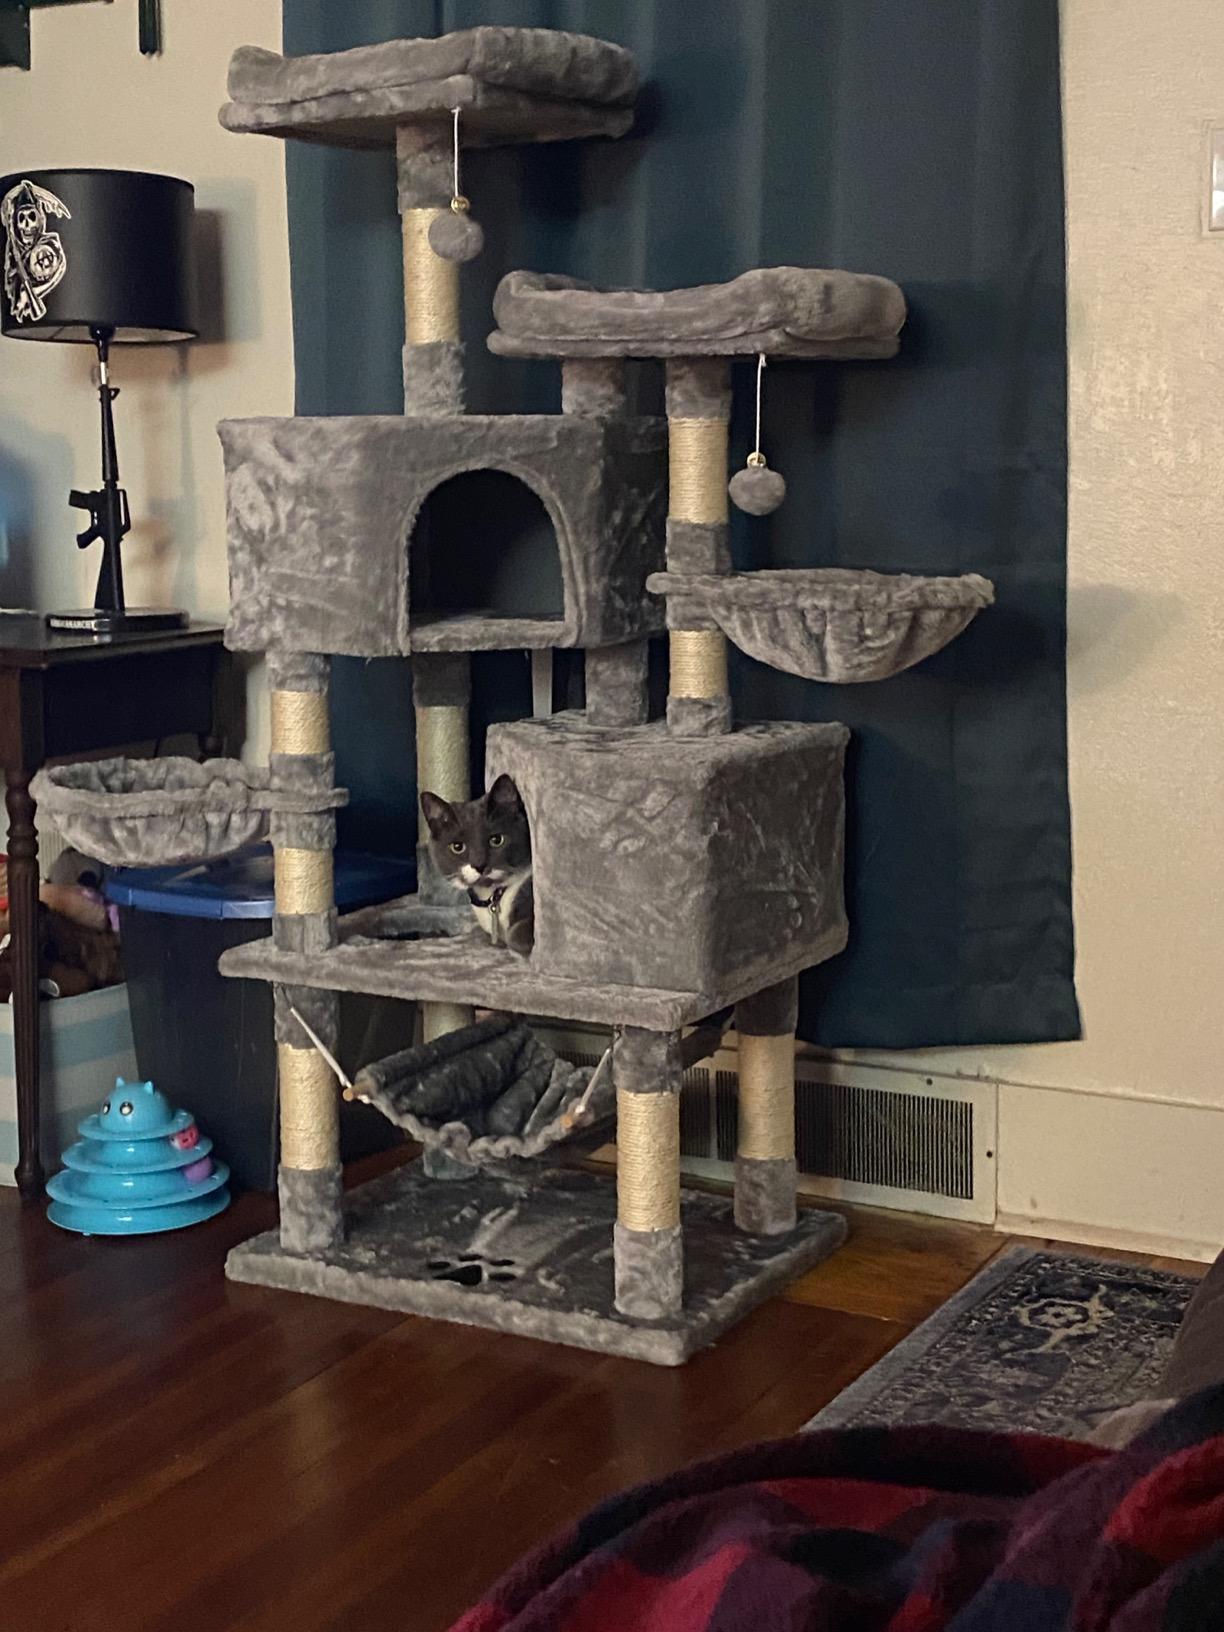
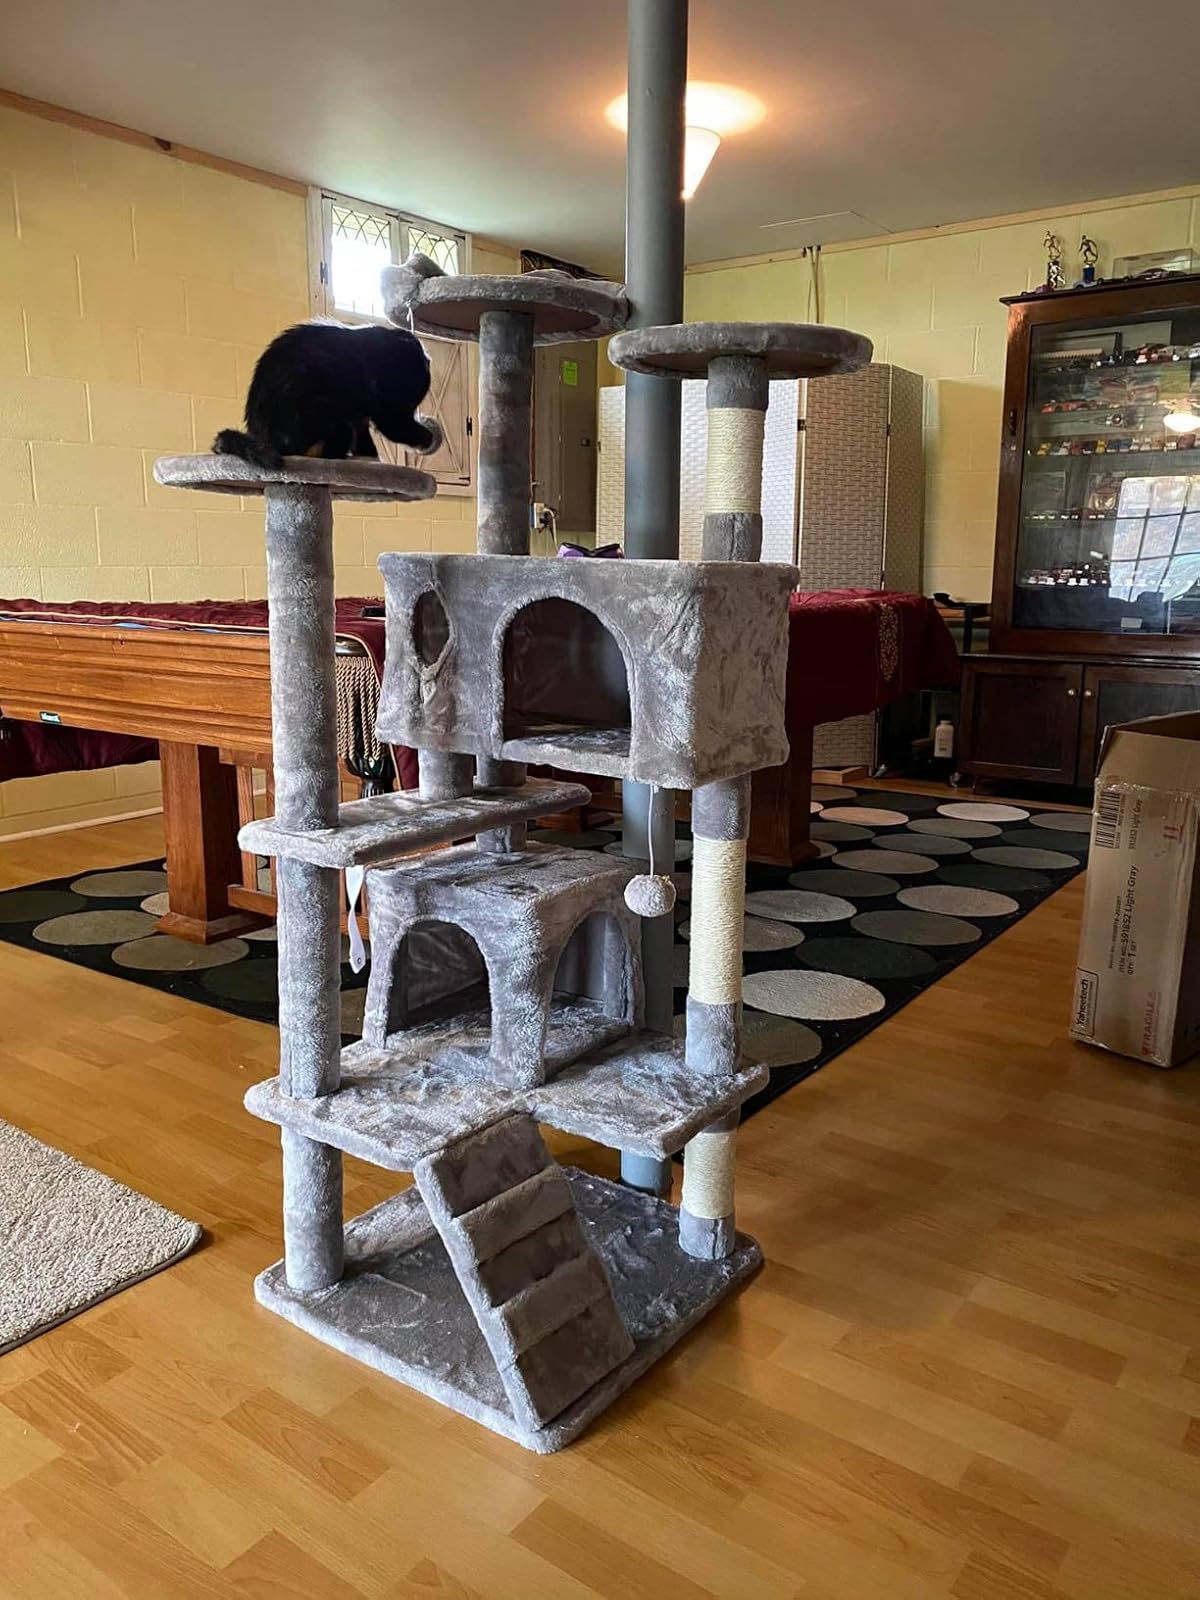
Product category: items_cat tree
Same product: no